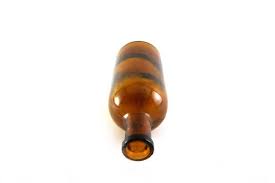
Waste category: glass